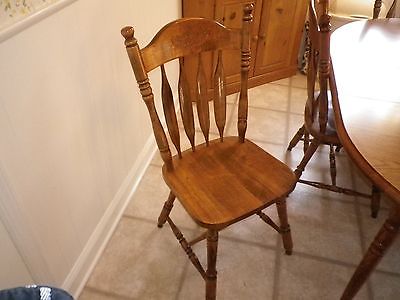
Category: table